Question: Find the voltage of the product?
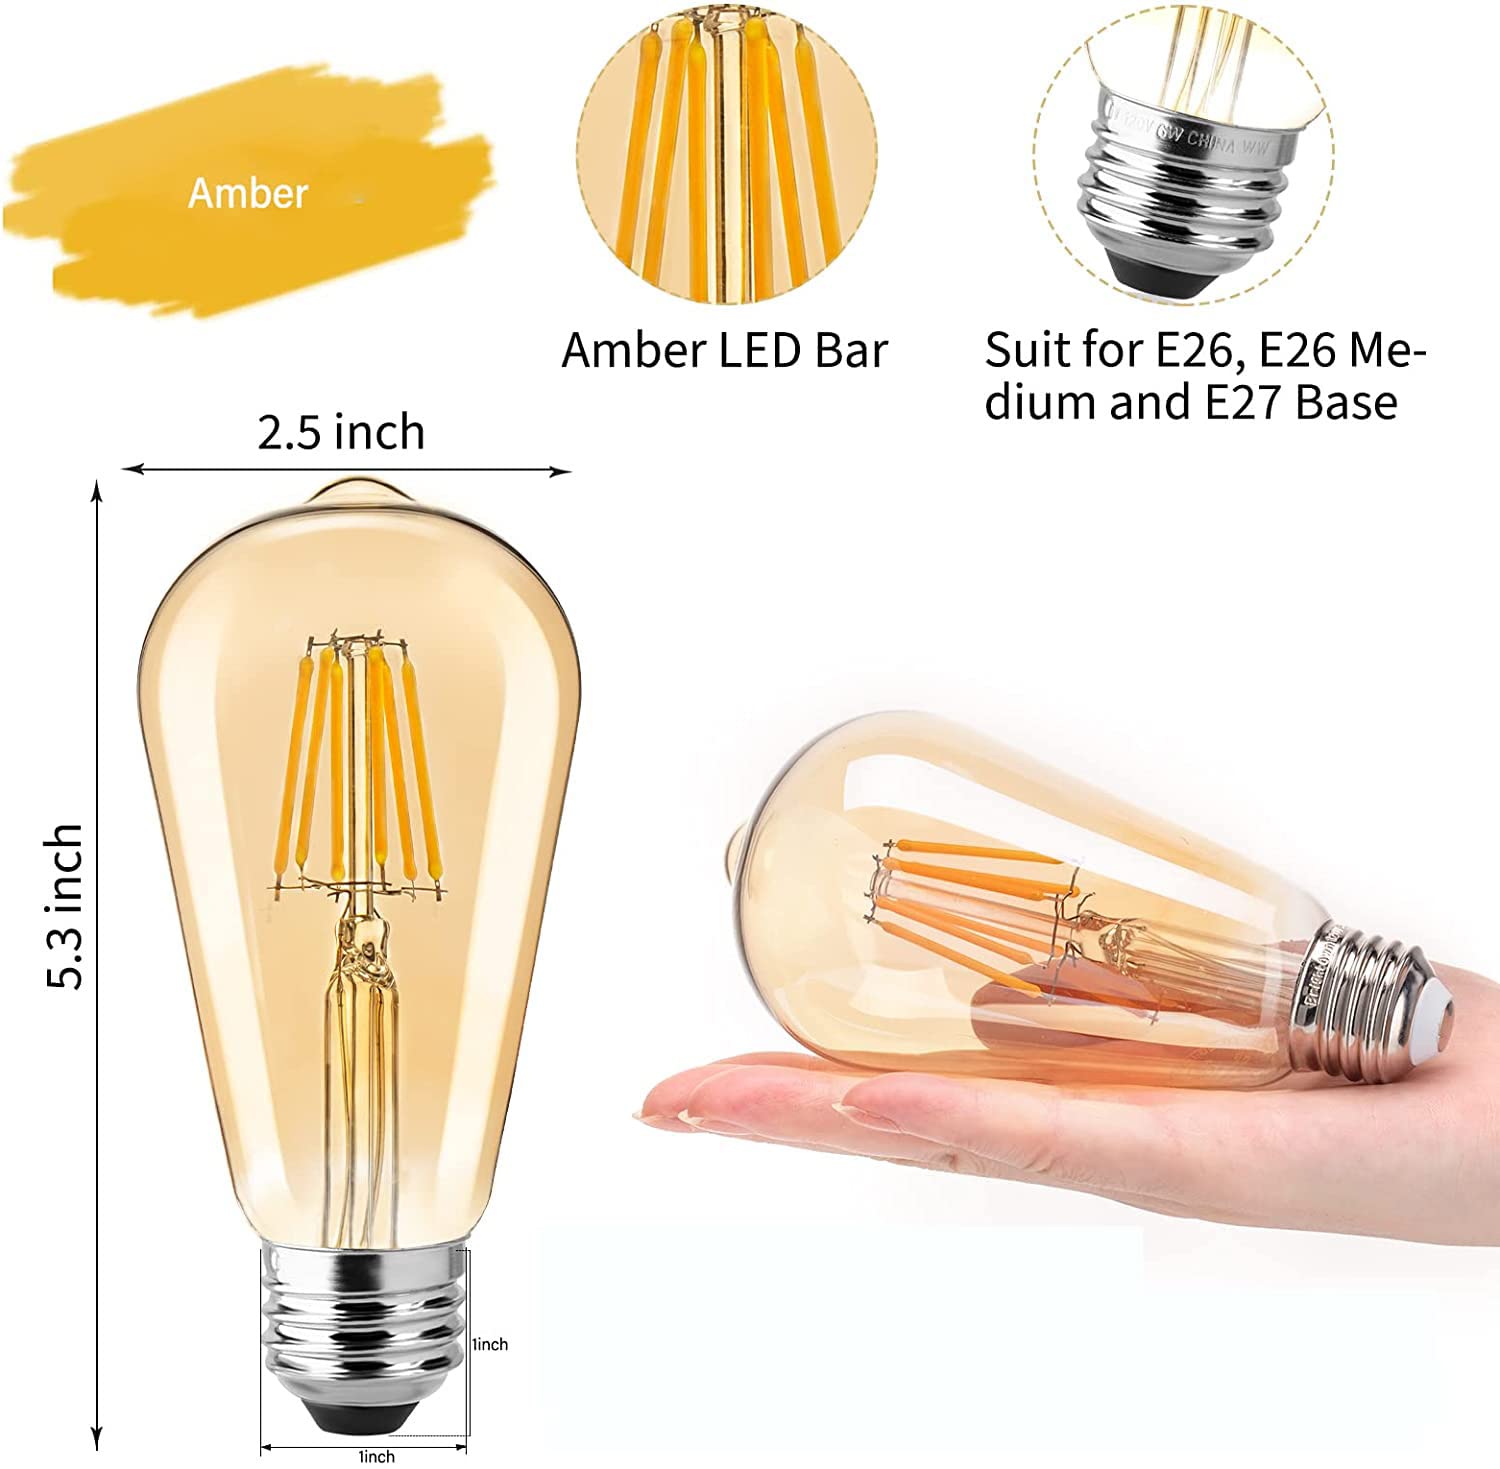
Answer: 120.0 volt